Block'hood

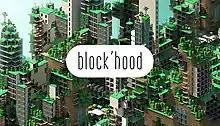

Block'hood is a 2017 city-building video game developed by American developer Plethora Project and published by Devolver Digital. It was released on May 11, 2017 for Microsoft Windows, MacOS and Linux. It is the first game to be decided by Plethora Project; a follow-up, "Common'hood", was released in 2022 without involvement from Devolver Digital.